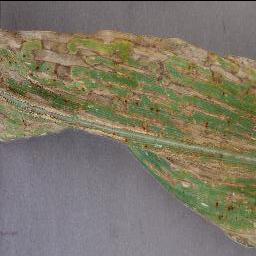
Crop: corn
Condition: (maize)_cercospora_spot_gray_spot